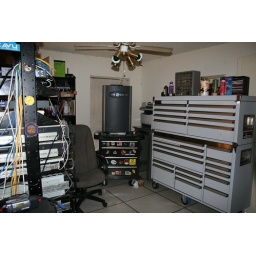
Check out where the new tool box went. in the computer lab